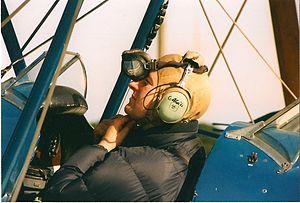
Patrick French, né en 1966, est un écrivain et biographe britannique.